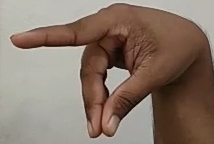
ASL sign: P